Shri Chhatrapati Shivajiraje College of Engineering

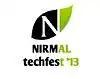
Nirmal Techfest'13

"Mudra" is the cultural festival held every year in the college. In the recent years, it has witnessed participation from many educational institutions of Pune. Celebrities like actress Bhargavi Chirmule have increased the glory of the festivals of the institute. Mudra also has many events like seminars, debates, quizzes, outdoor games and fun events. "Rajgad Karandak" a state level dance competition enhances the prestige of cultural festival. Many colleges had participated in this event and conquered their positions every year.